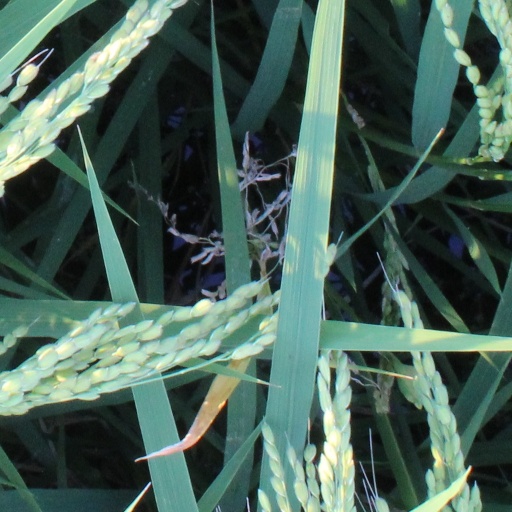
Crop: rice